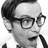
Emotion: surprise